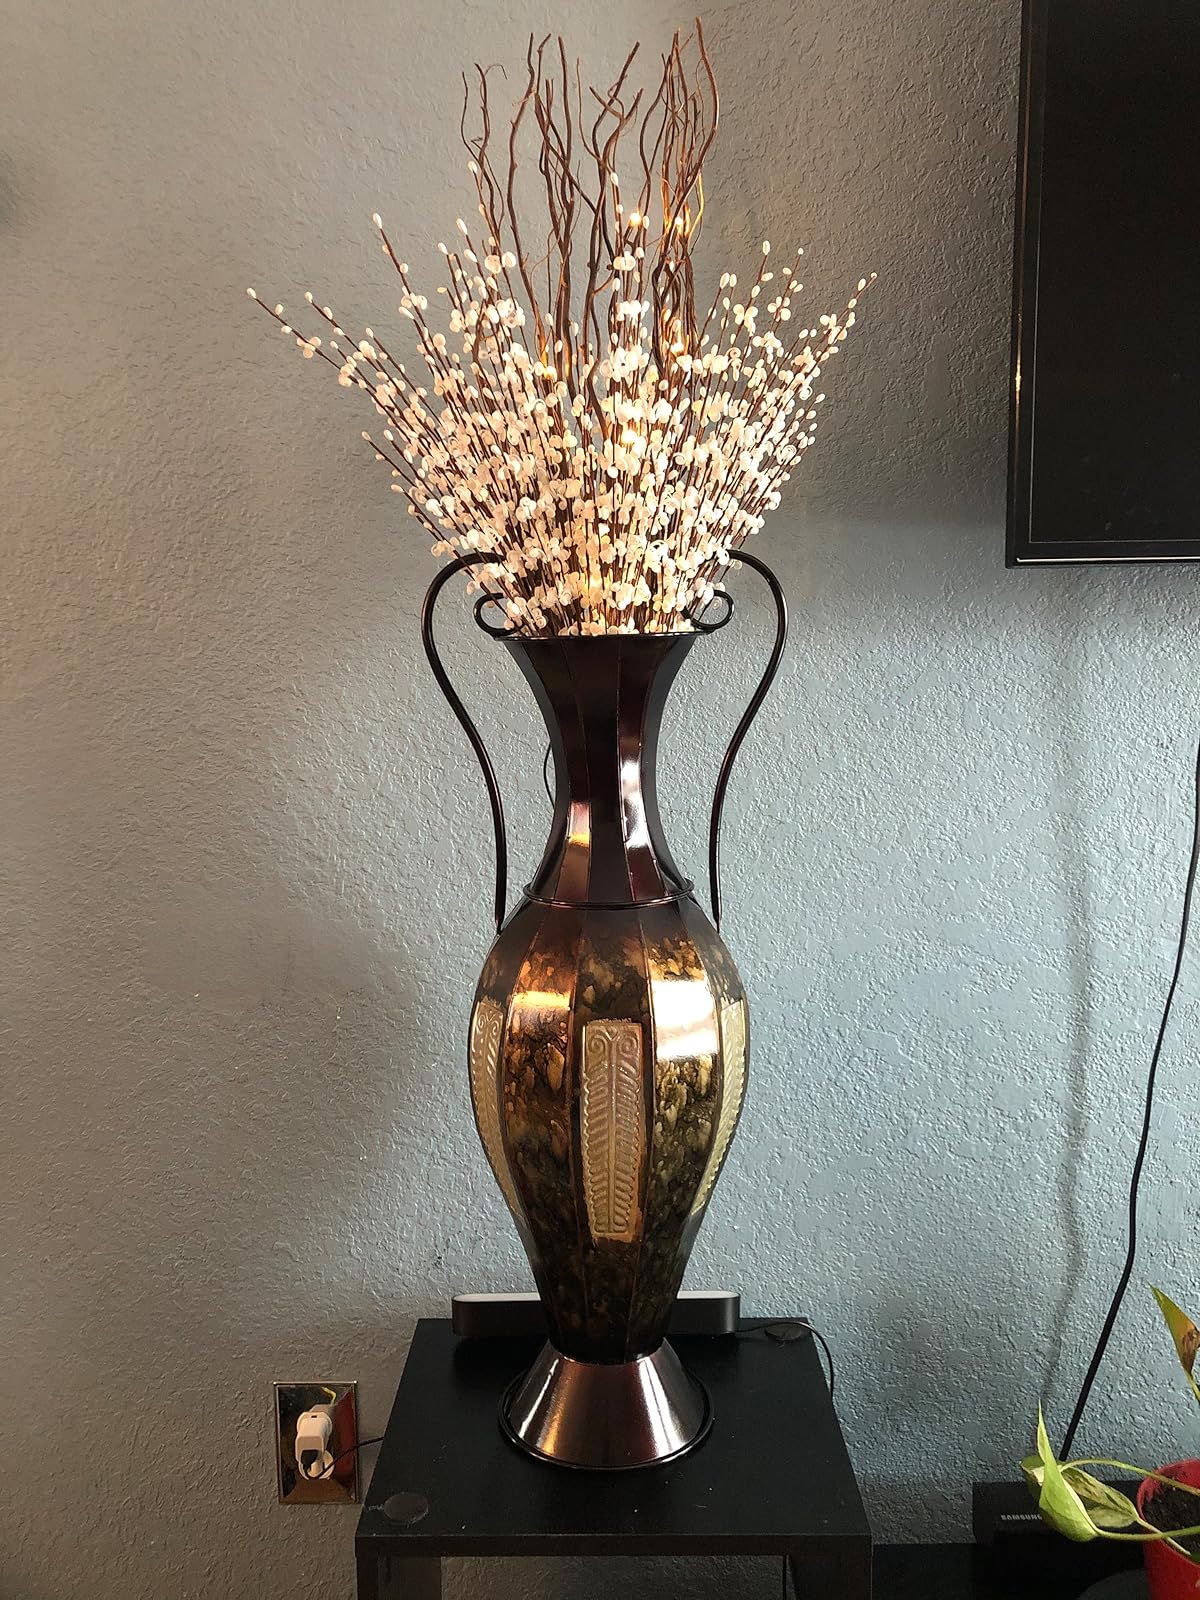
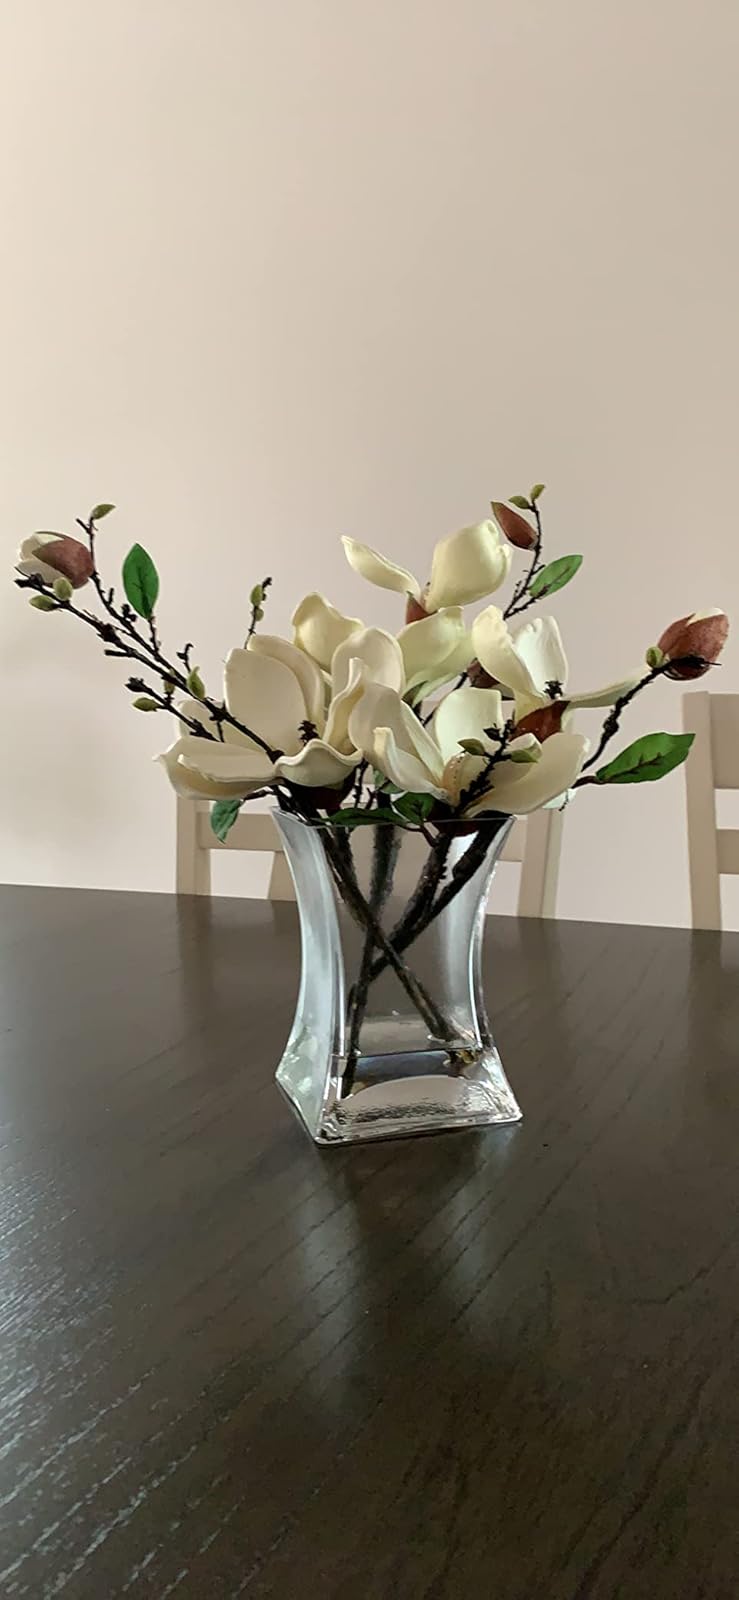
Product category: vase
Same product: no